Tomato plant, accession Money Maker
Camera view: horizontal (90 deg, fisheye); turntable rotation: 270 degrees
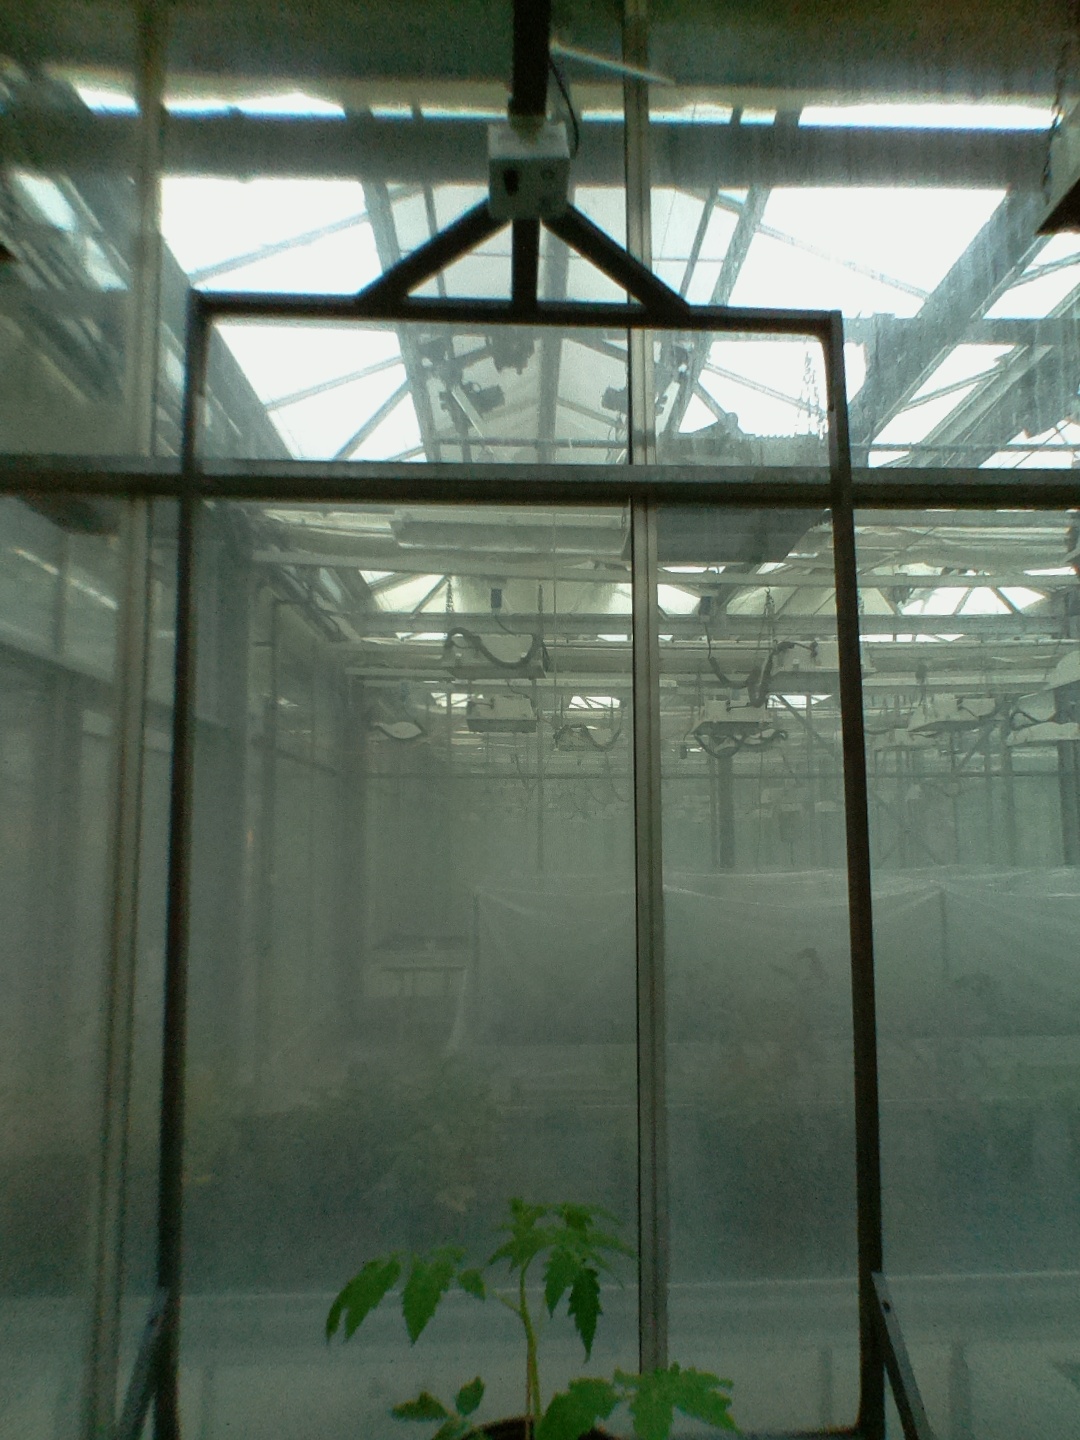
BBCH growth stage 13: 6 of true leaves visible